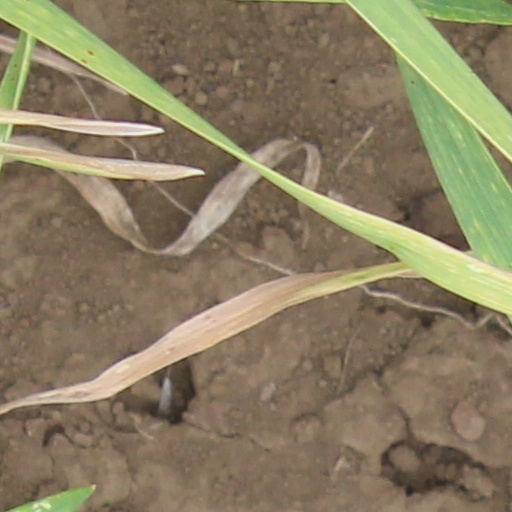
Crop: wheat